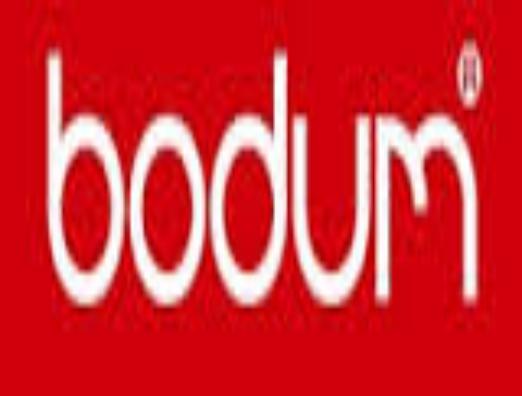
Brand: BODUM
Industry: Necessities